Joaquina Cabrera

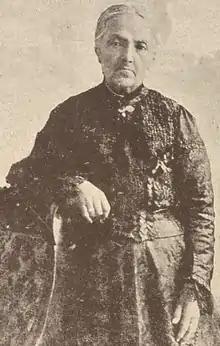
Doña Joaquina Cabrera on the cover of "La Locomotora", 11 August 1906

Joaquina Cabrera (21 August 1836 – 3 July 1908) was the de facto First Lady of Guatemala and mother of Guatemalan President Manuel Estrada Cabrera. She had a large amount of influence on her son's government and she would be honored on her birthday after her death as if she were still alive. Her funeral, which took place on 4–5 July 1908, began in Guatemala City and traveled through Amatitlán, Escuintla and Mazatenango before returning by train to her home town of Quetzaltenango, Guatemala.